José Alfonso Cavada

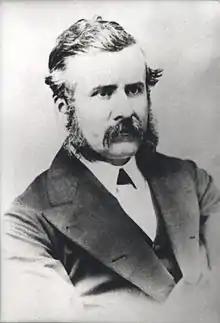
José Alfonso Cavada

José Alfonso Cavada (February 4, 1832 – March 23, 1909) was Chilean minister of foreign affairs (1876–1878) and finance (1880–1881). He was twice President of the Supreme Court of Chile (1895, 1902).